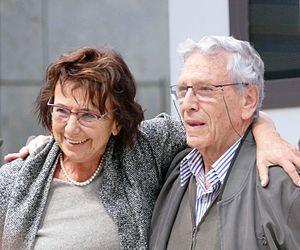
L'écrivaine et traductrice allemande Mirjam Pressler et l'écrivain israélien Amos Oz. Mirjam Pressler a reçu le ""Prix du Salon du livre de Leipzig"" 2015 pour sa traduction de «Judas», le roman d'Amos Oz."